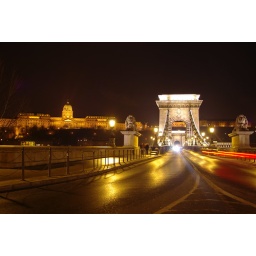
budapest bridge with castle in background